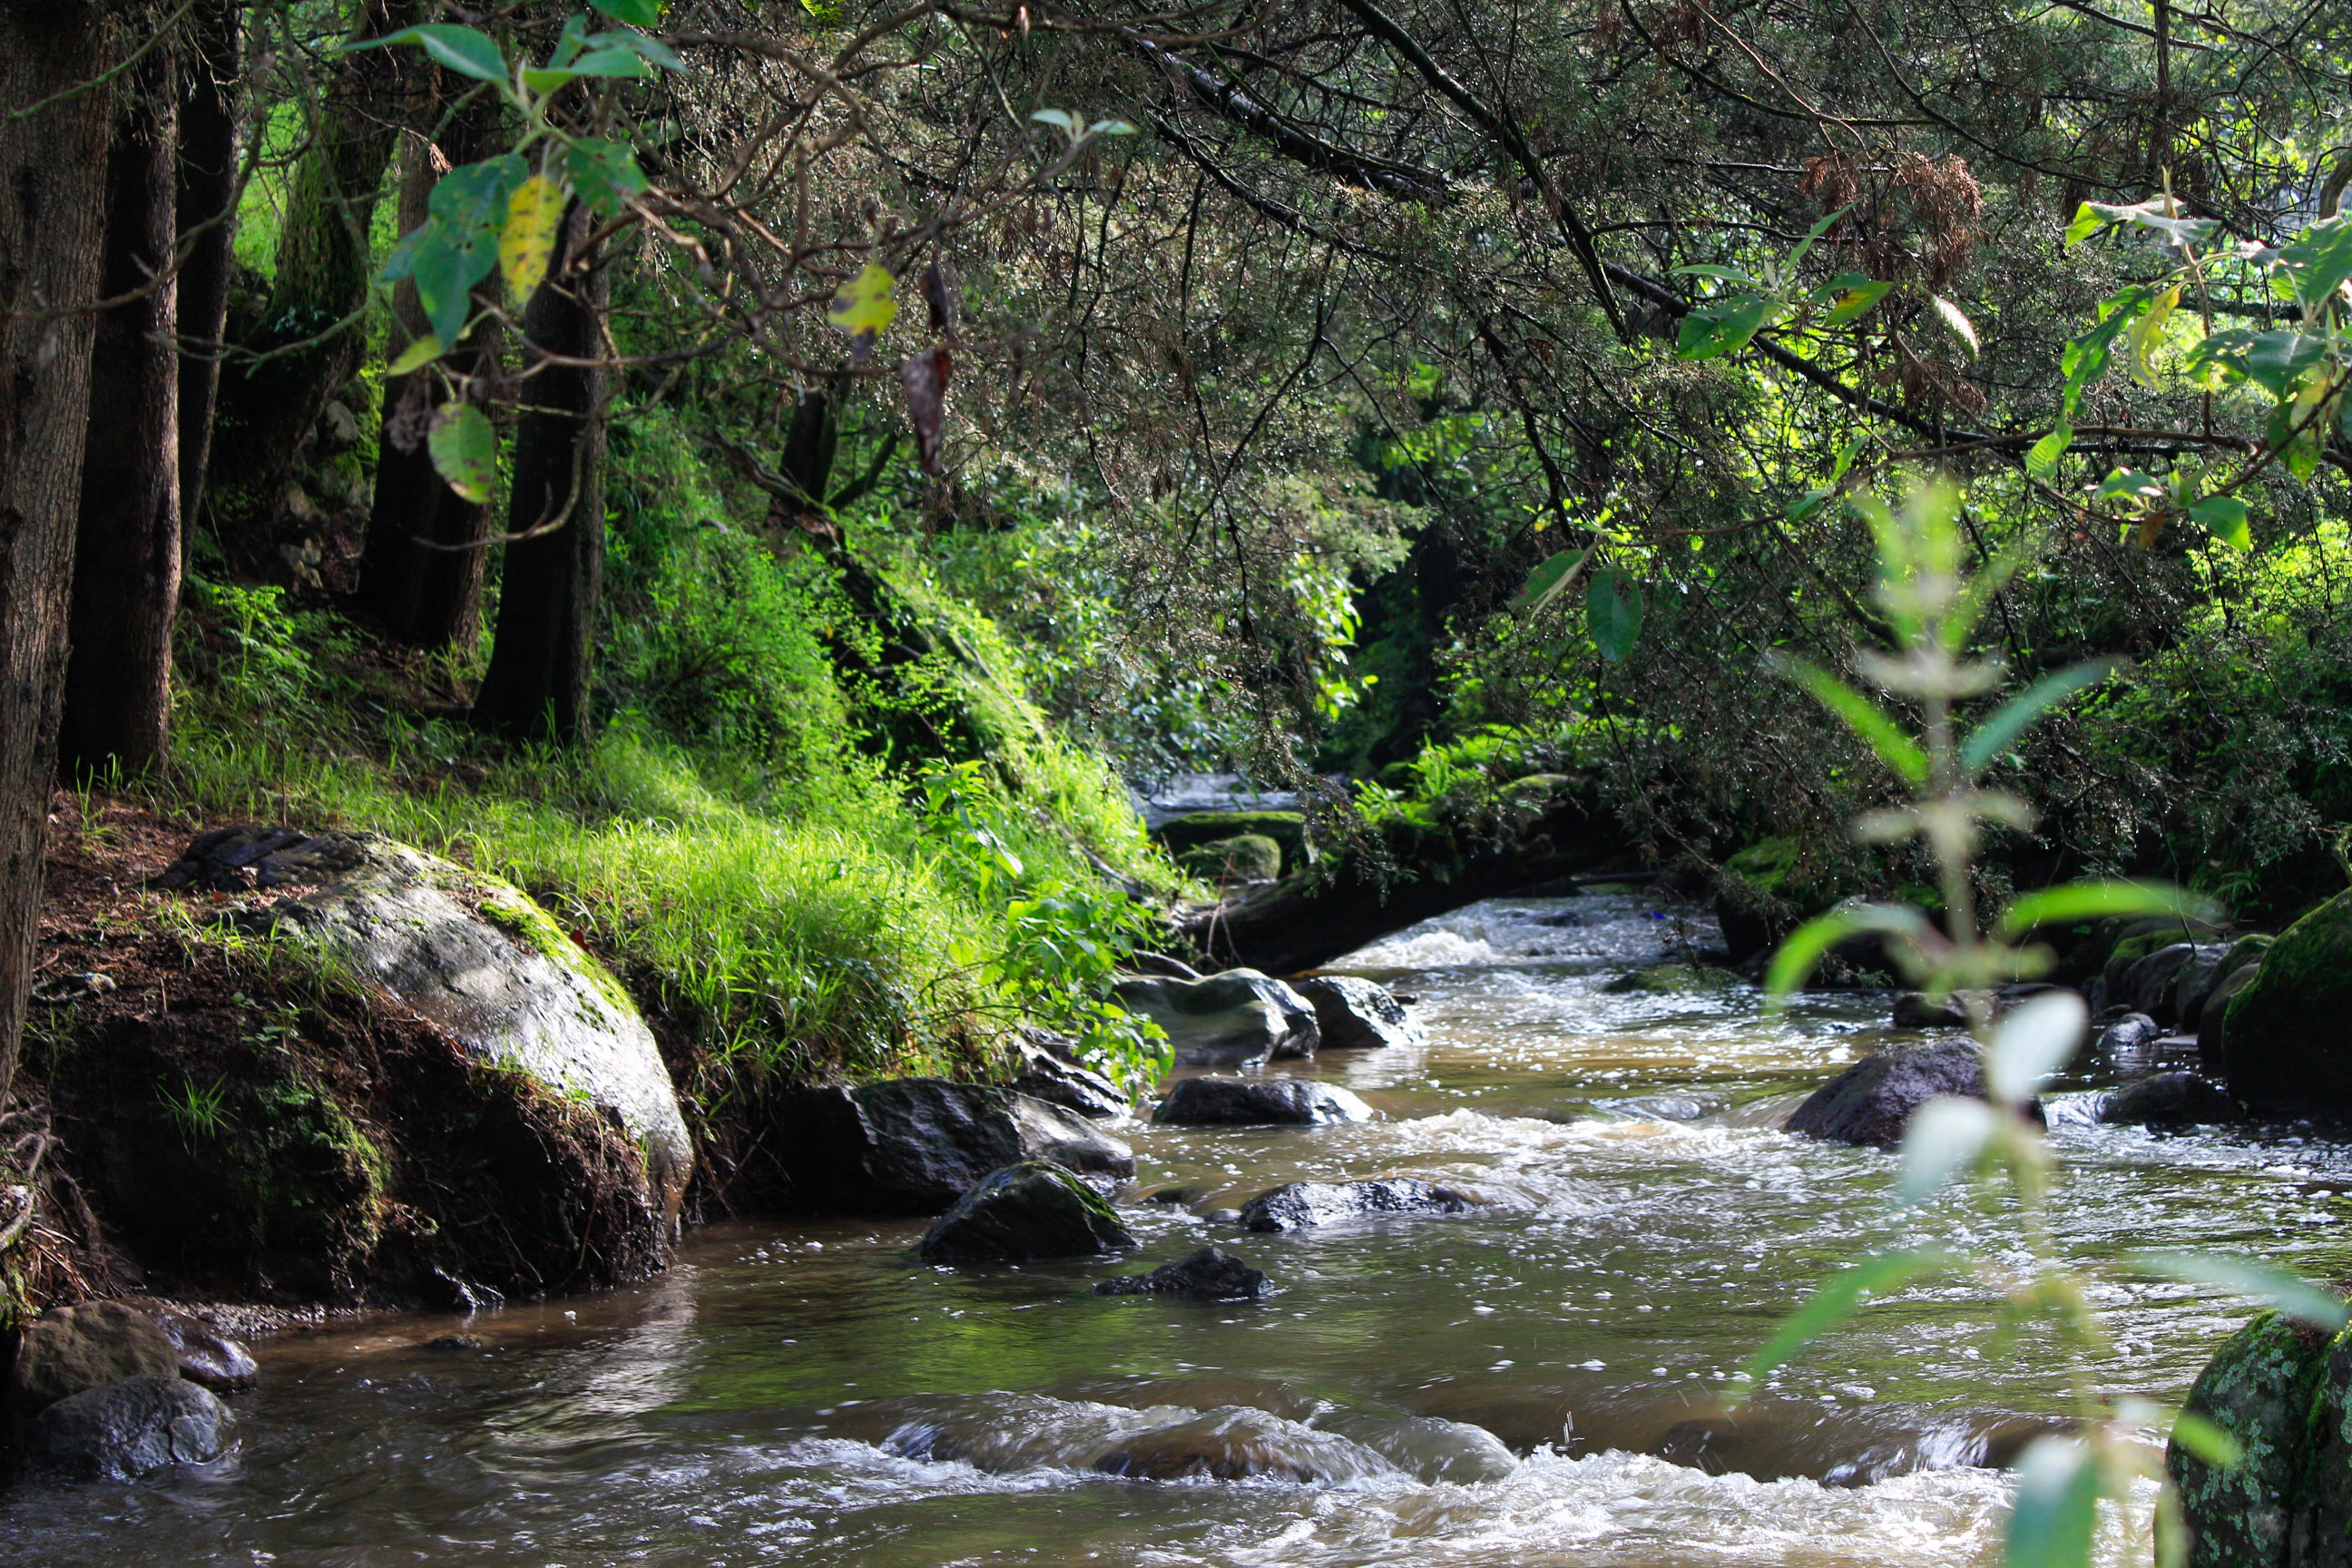
nature, mountain, mexico, water, plant, fluvial landforms of streams, branch, natural landscape, terrestrial plant, spring, tree, bank, riparian zone, groundcover, landscape, grass, forest, mountain river, arroyo, stream, creek, temperate broadleaf and mixed forest, deciduous, wildlife, lake, trunk, jungle, woodland, rock, stream bed, riparian forest, tropical and subtropical coniferous forests, Northern hardwood forest, old growth forest, floodplain, rapid, wetland, valdivian temperate rain forest, wood, water feature, rainforest, tropics, tributary, reflection, ravine